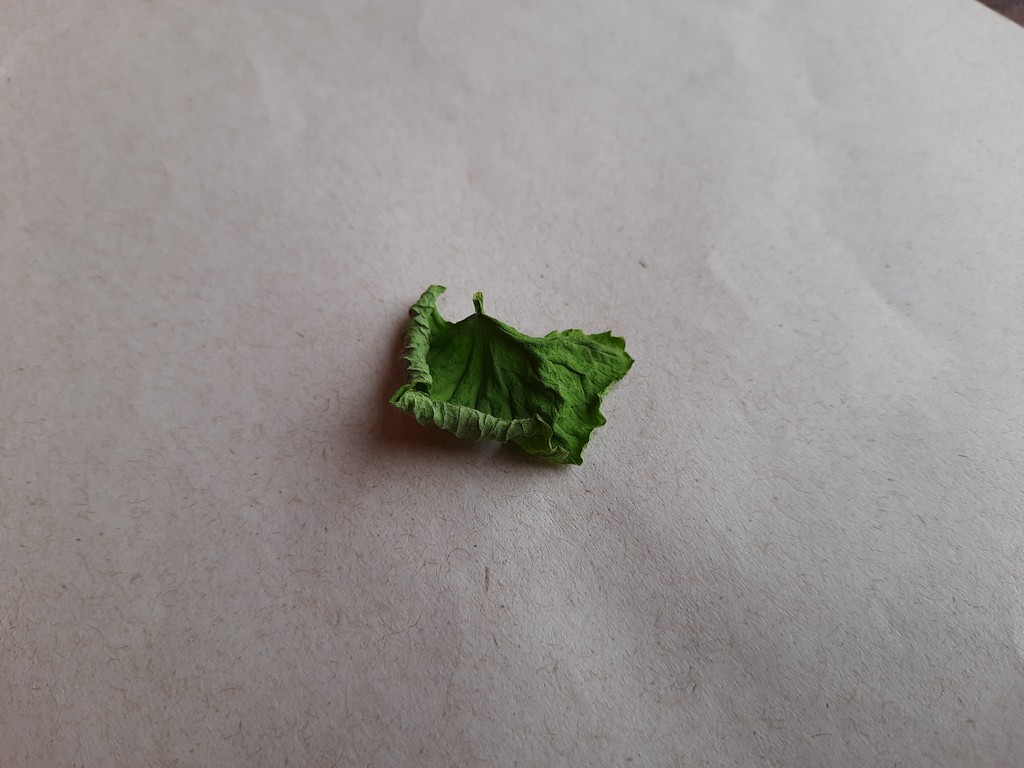
Label: Dried